Killing of Moshe Barsky

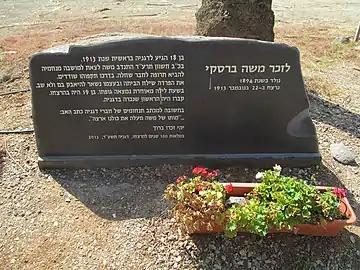
Memorial erected at Degania Alef on the centennial of Barsky's death

Moshe Barsky (1895 – 22 November 1913) was the first member of a Zionist kibbutz to be killed by a Bedouin.